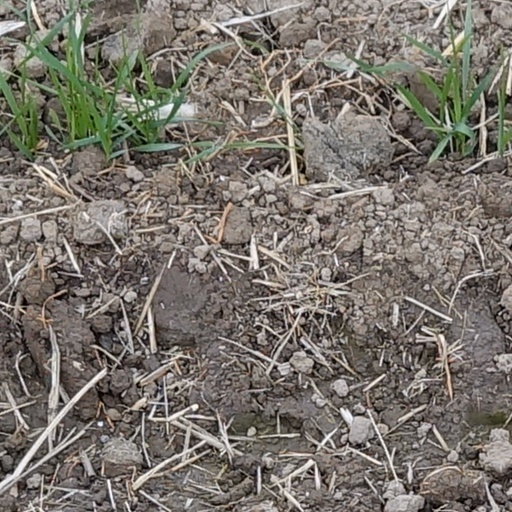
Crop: wheat